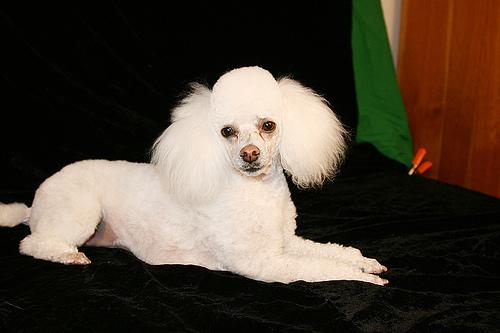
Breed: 200-n000010-miniature_poodle